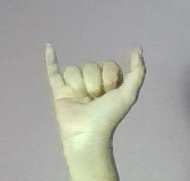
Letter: ya